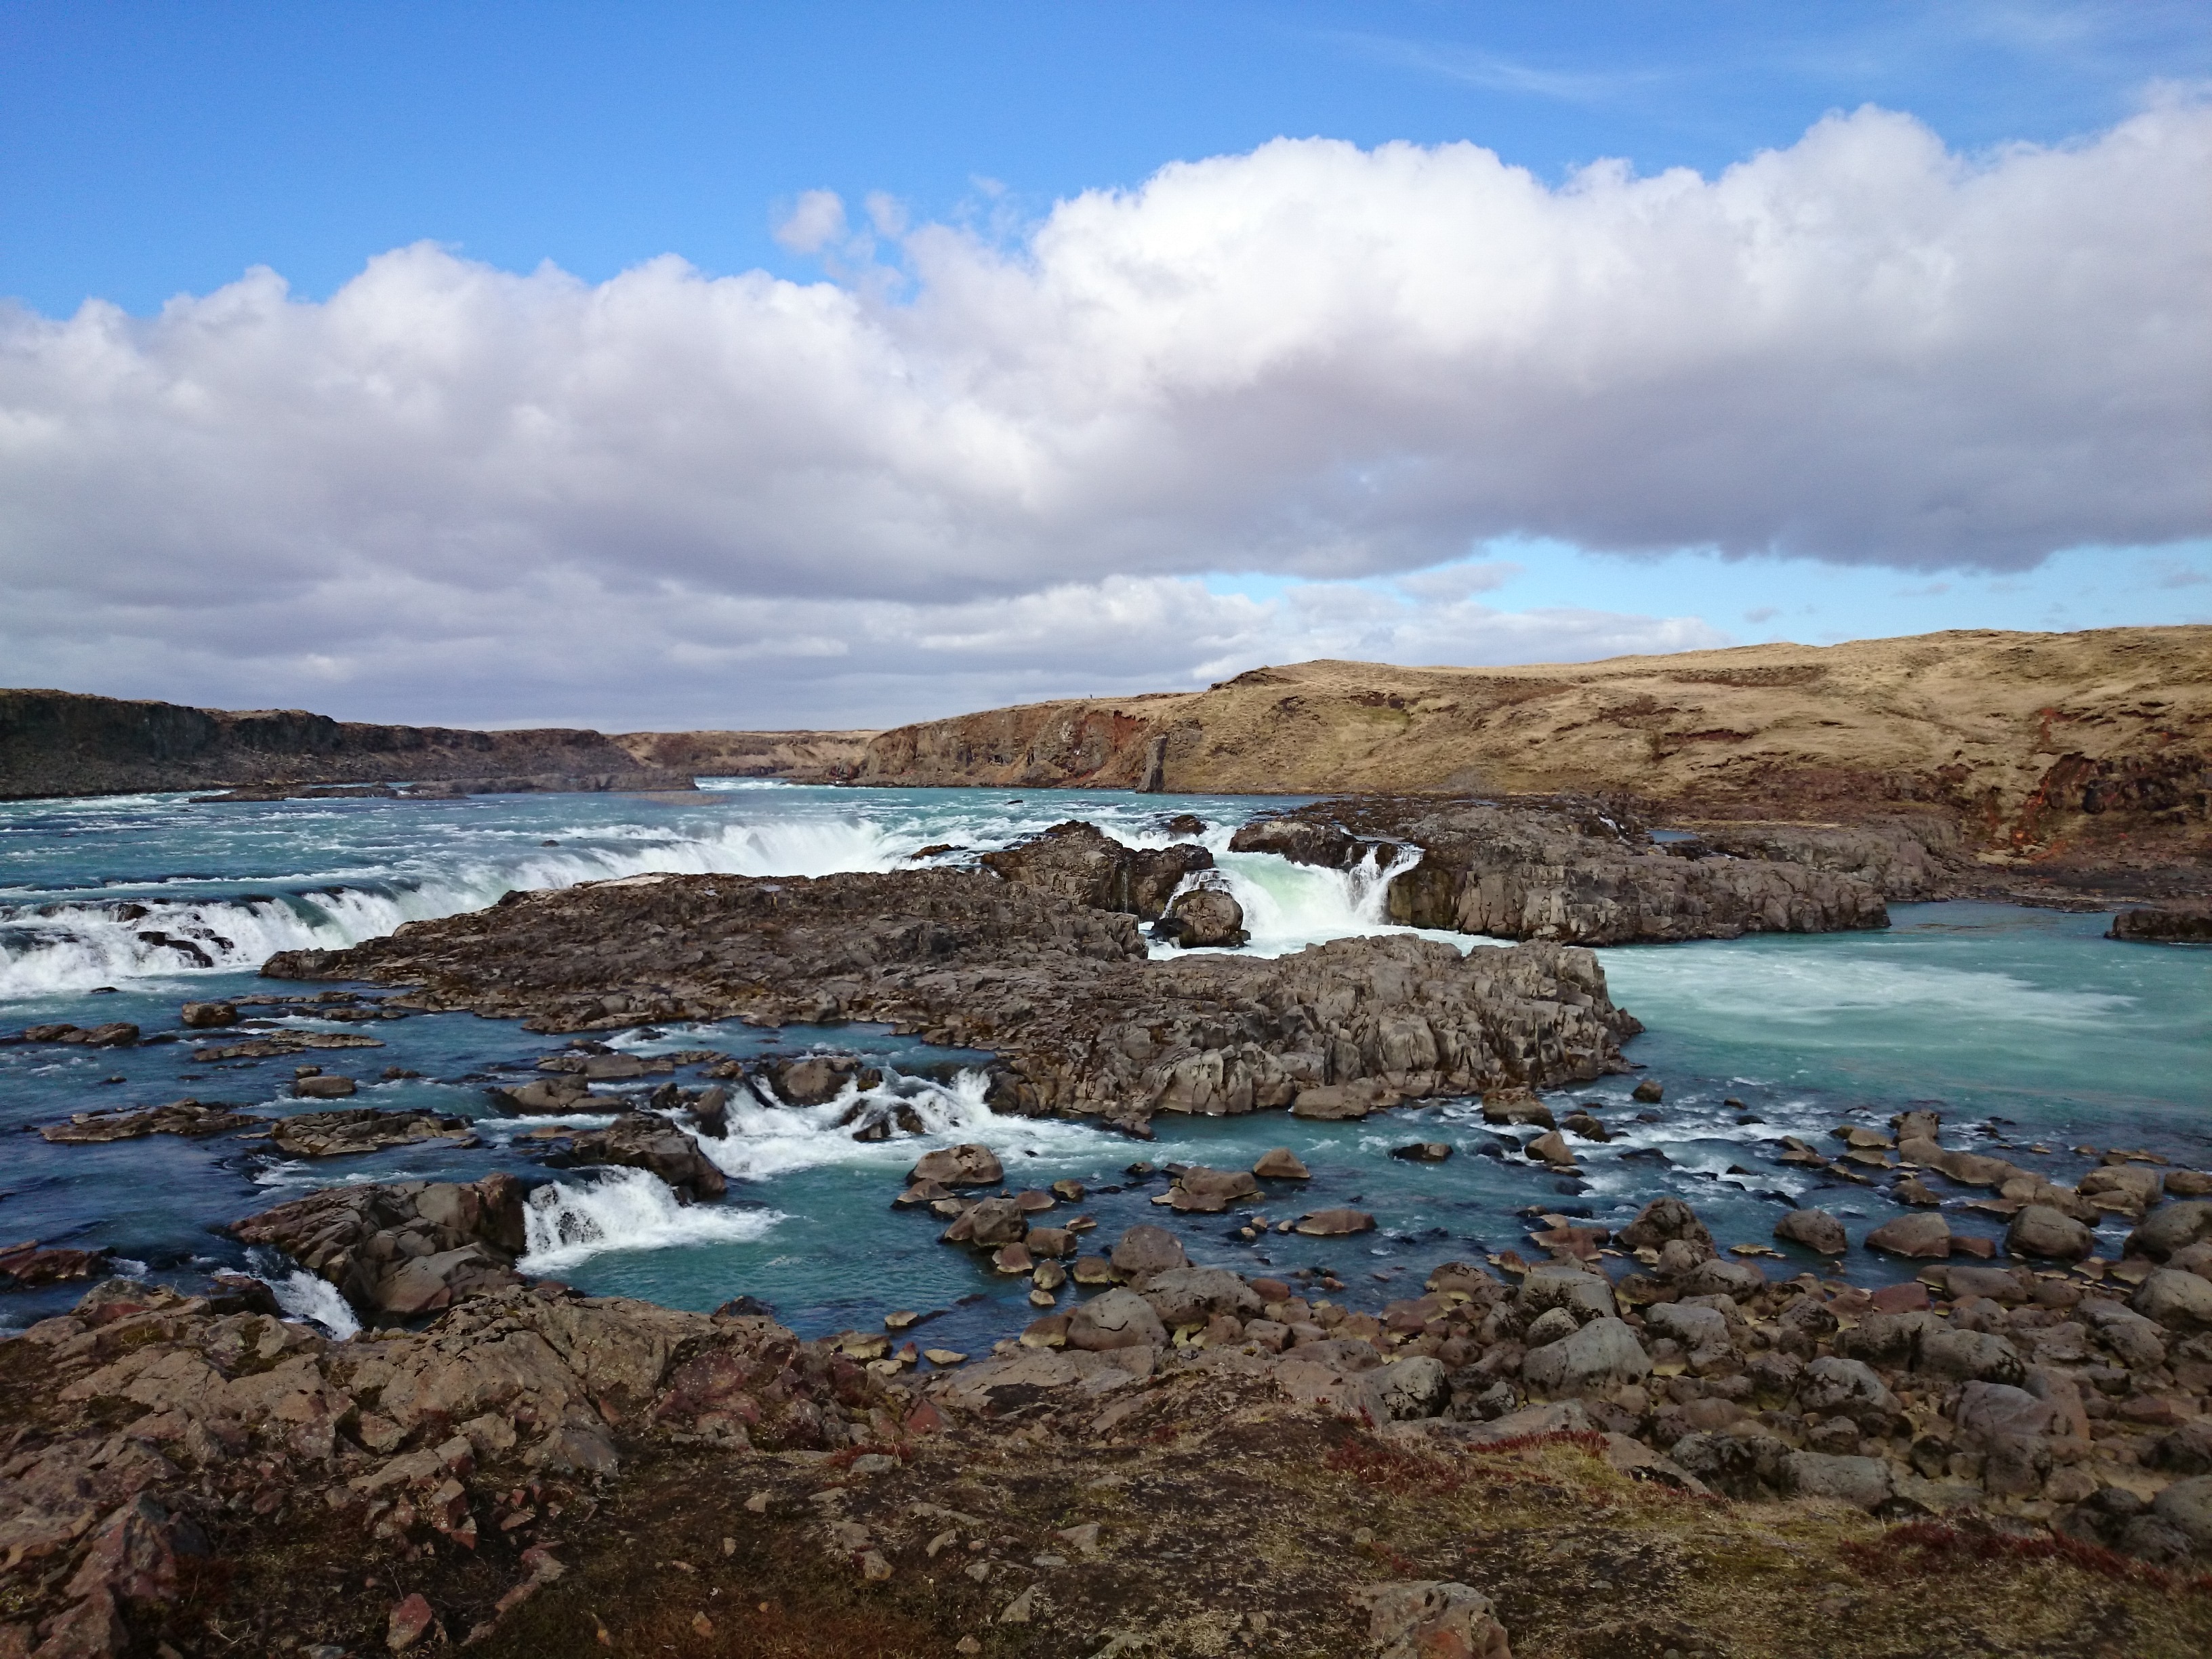
beach, landscape, sea, coast, water, nature, rock, ocean, cloud, shore, wave, lake, river, cliff, cove, reflection, lagoon, bay, island, iceland, terrain, body of water, loch, cape, geographical feature